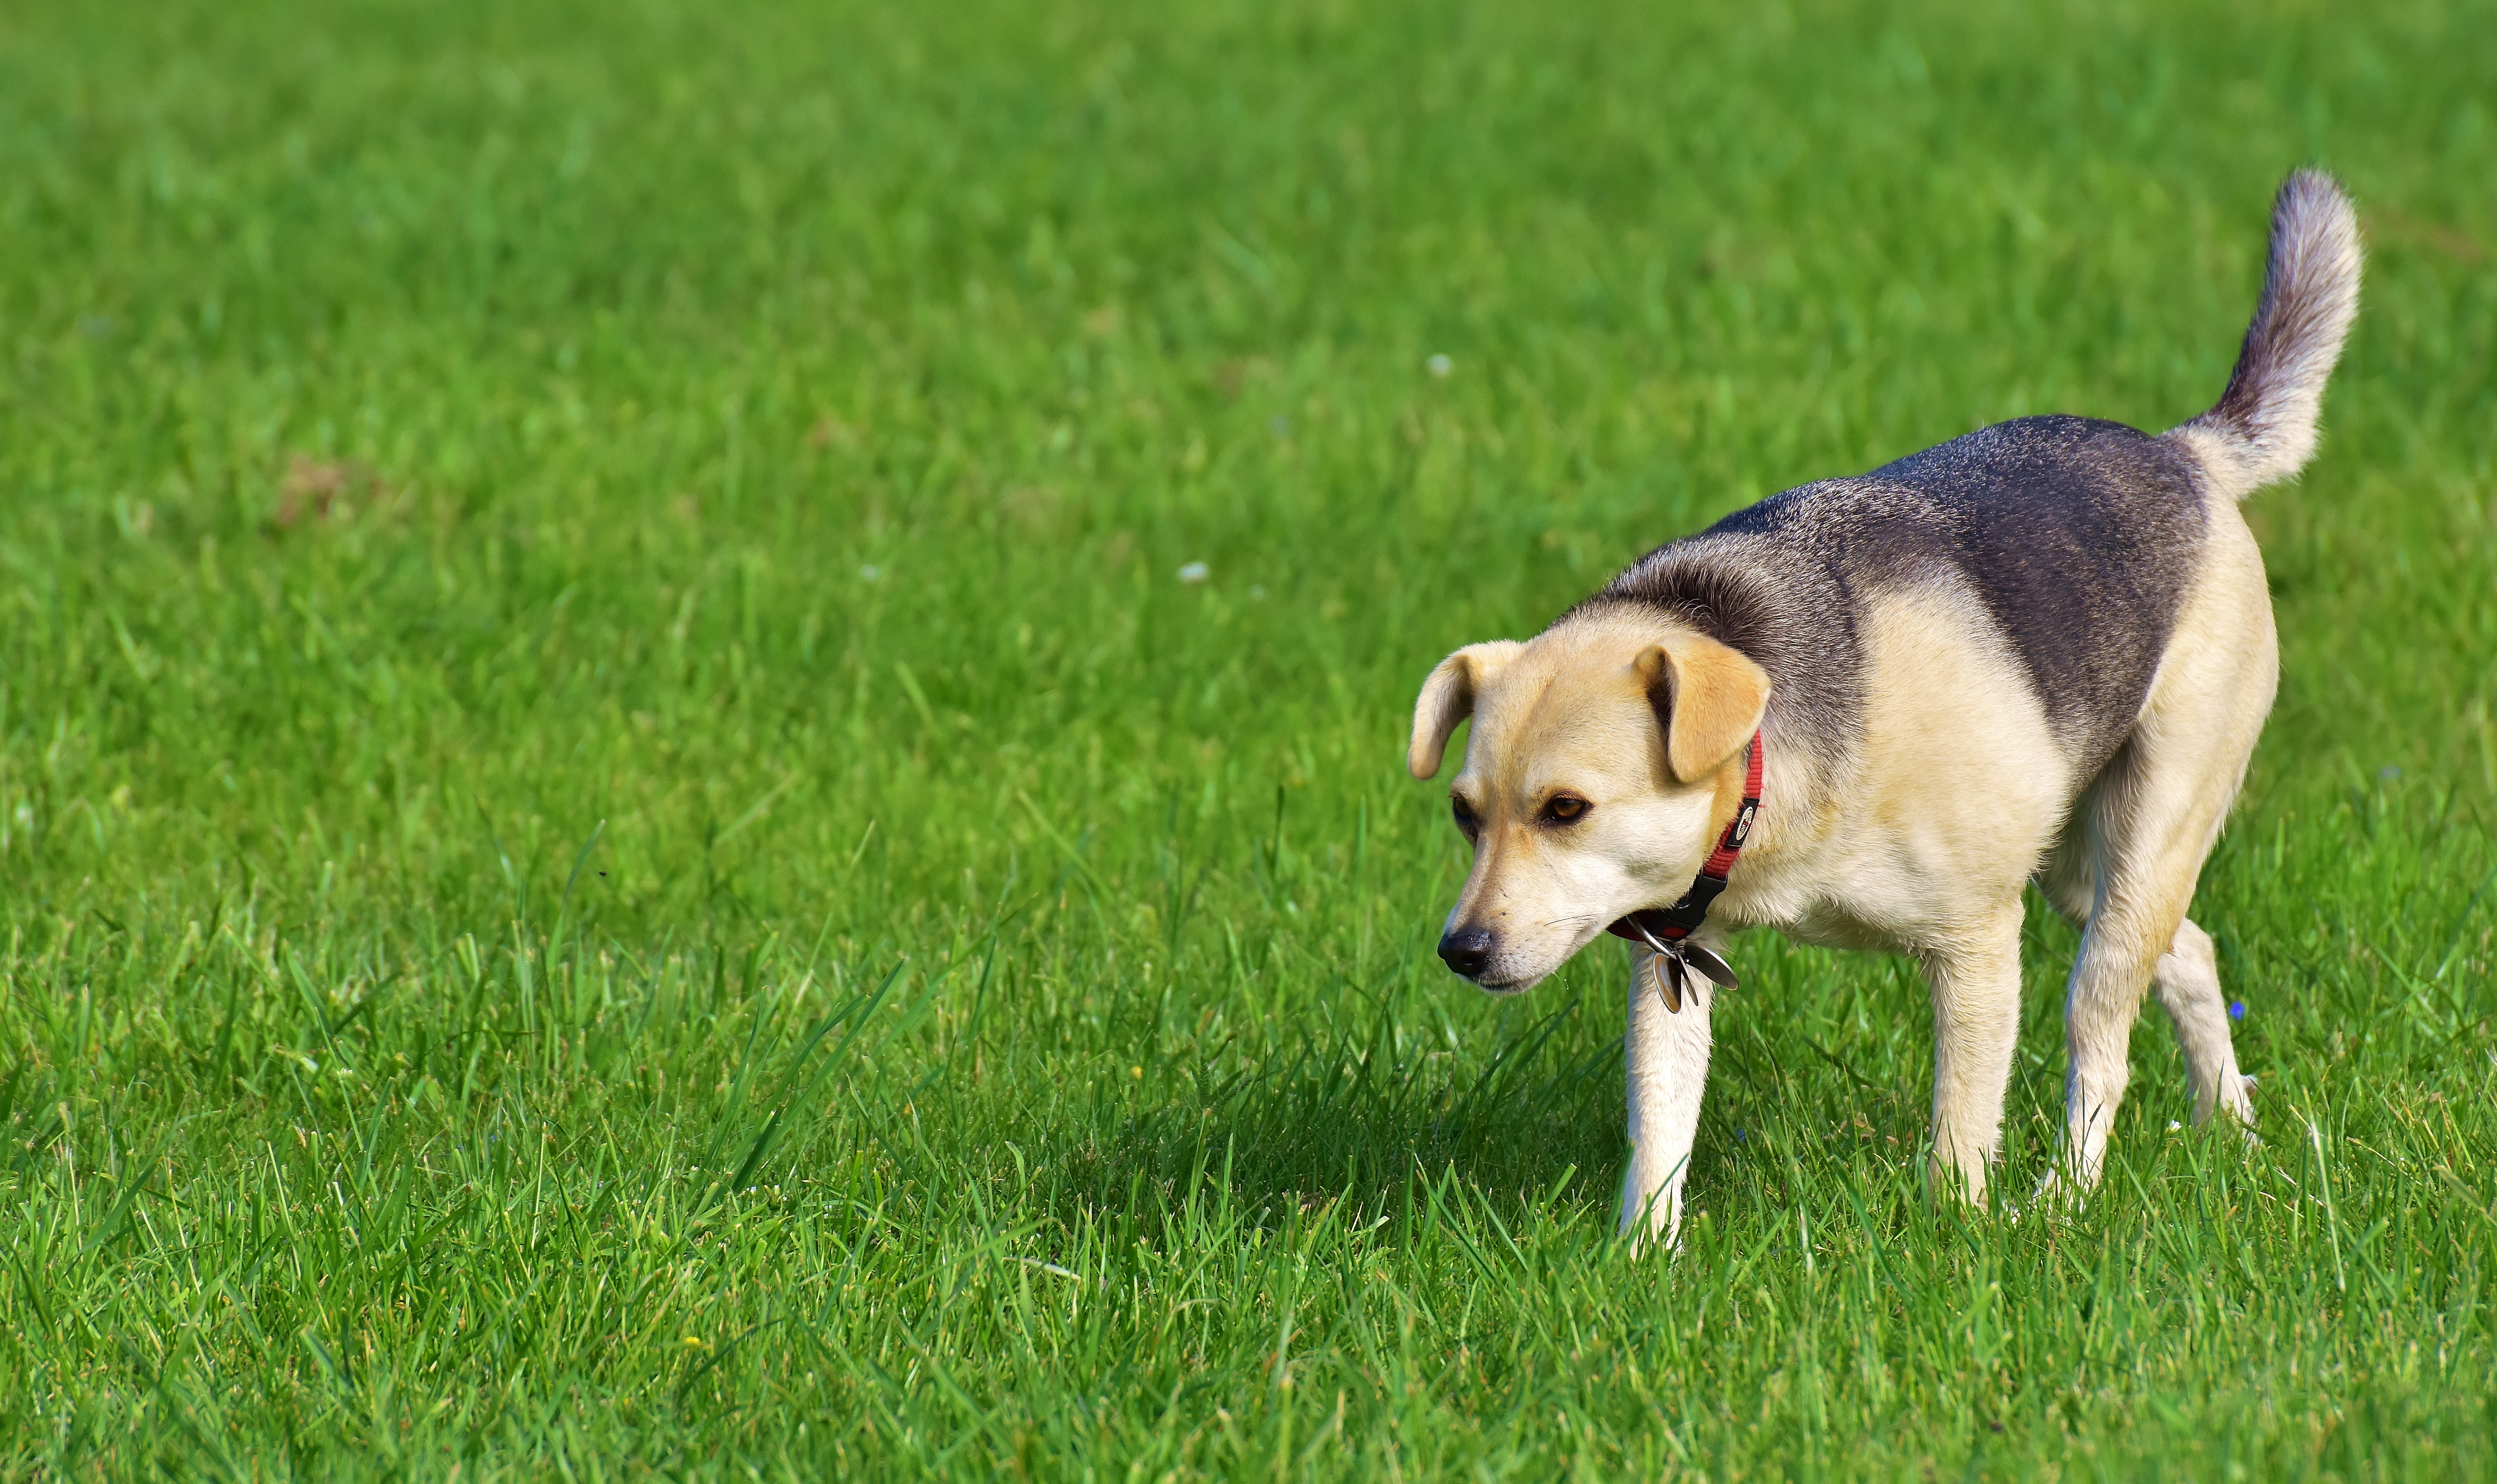
grass, lawn, meadow, run, puppy, dog, animal, pet, mammal, hybrid, vertebrate, beagle, dog breed, dog like mammal, dog breed group